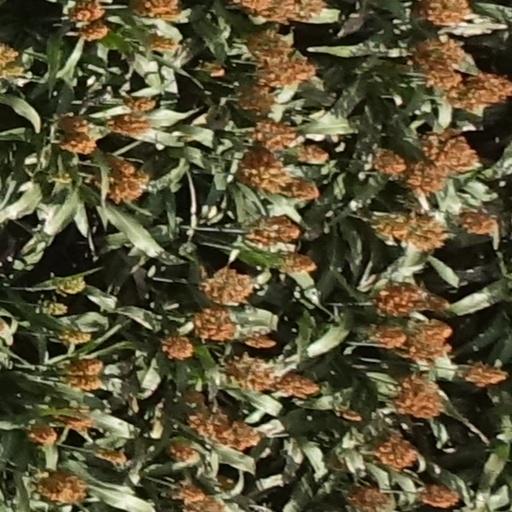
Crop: sorghum